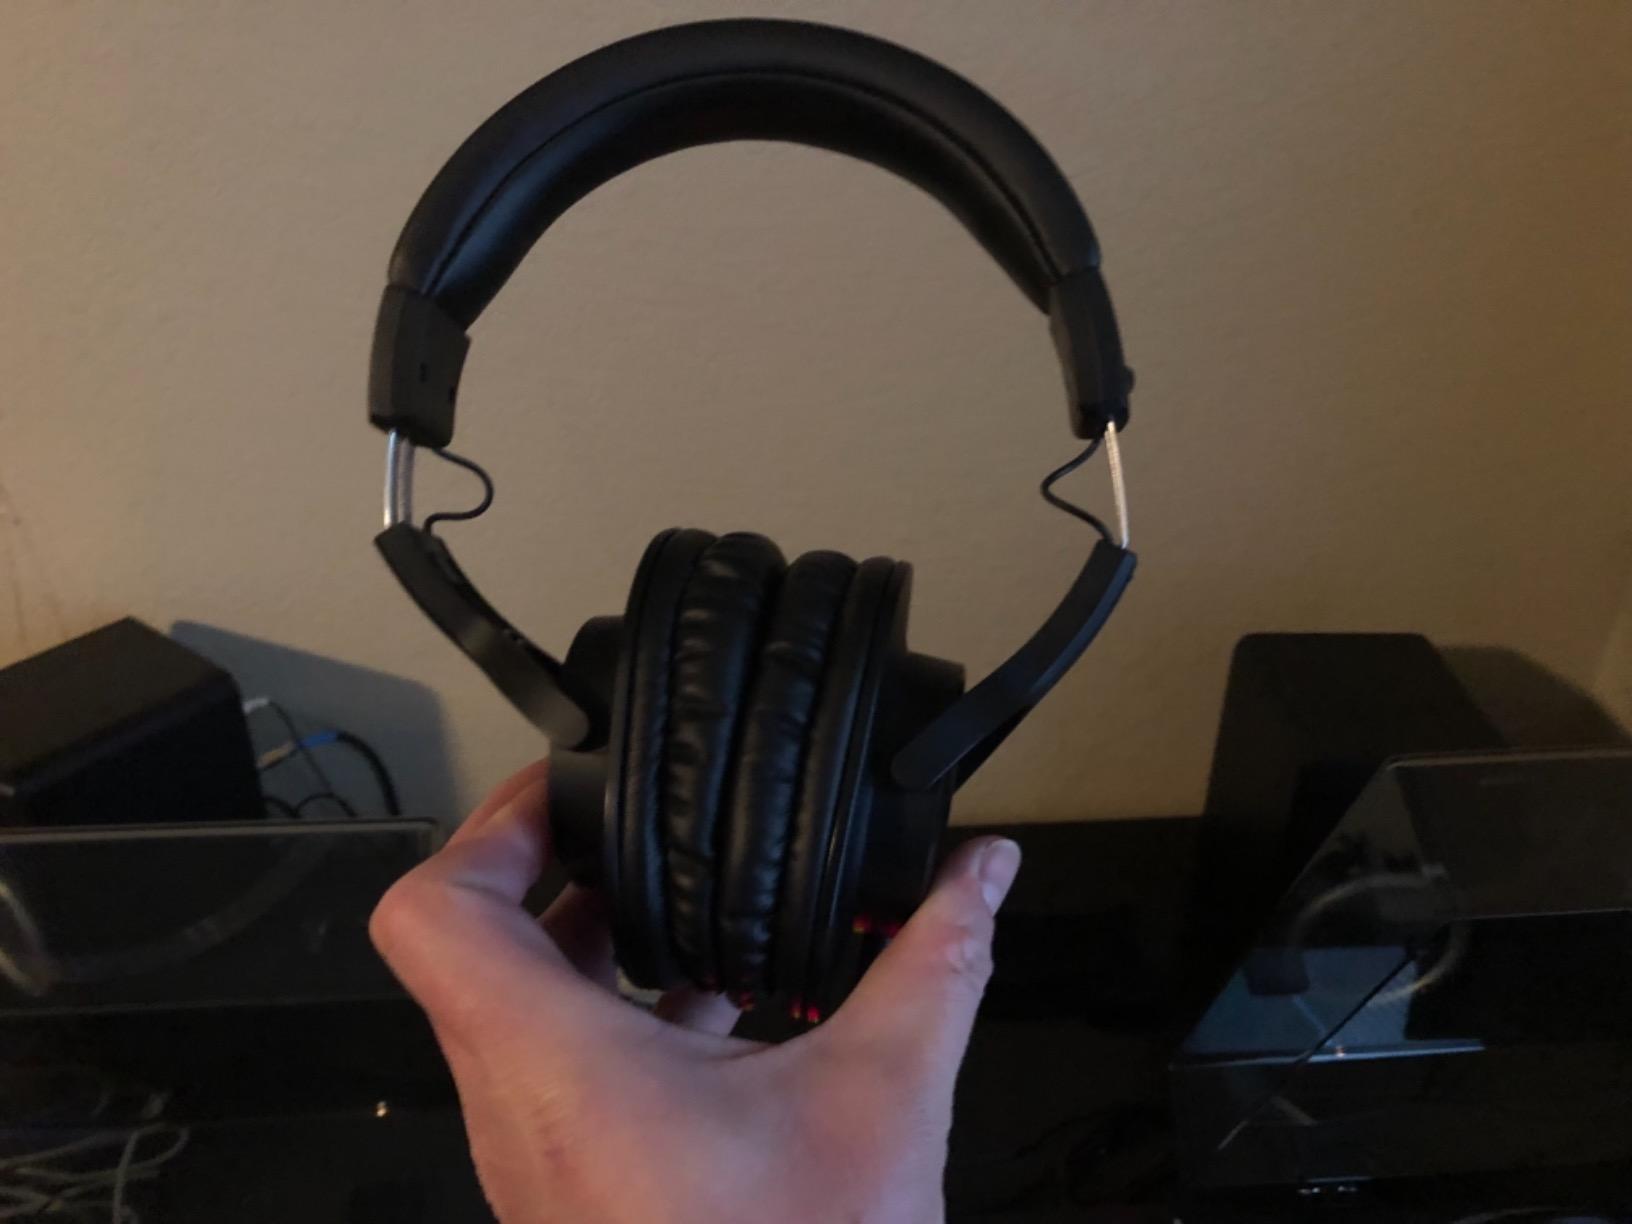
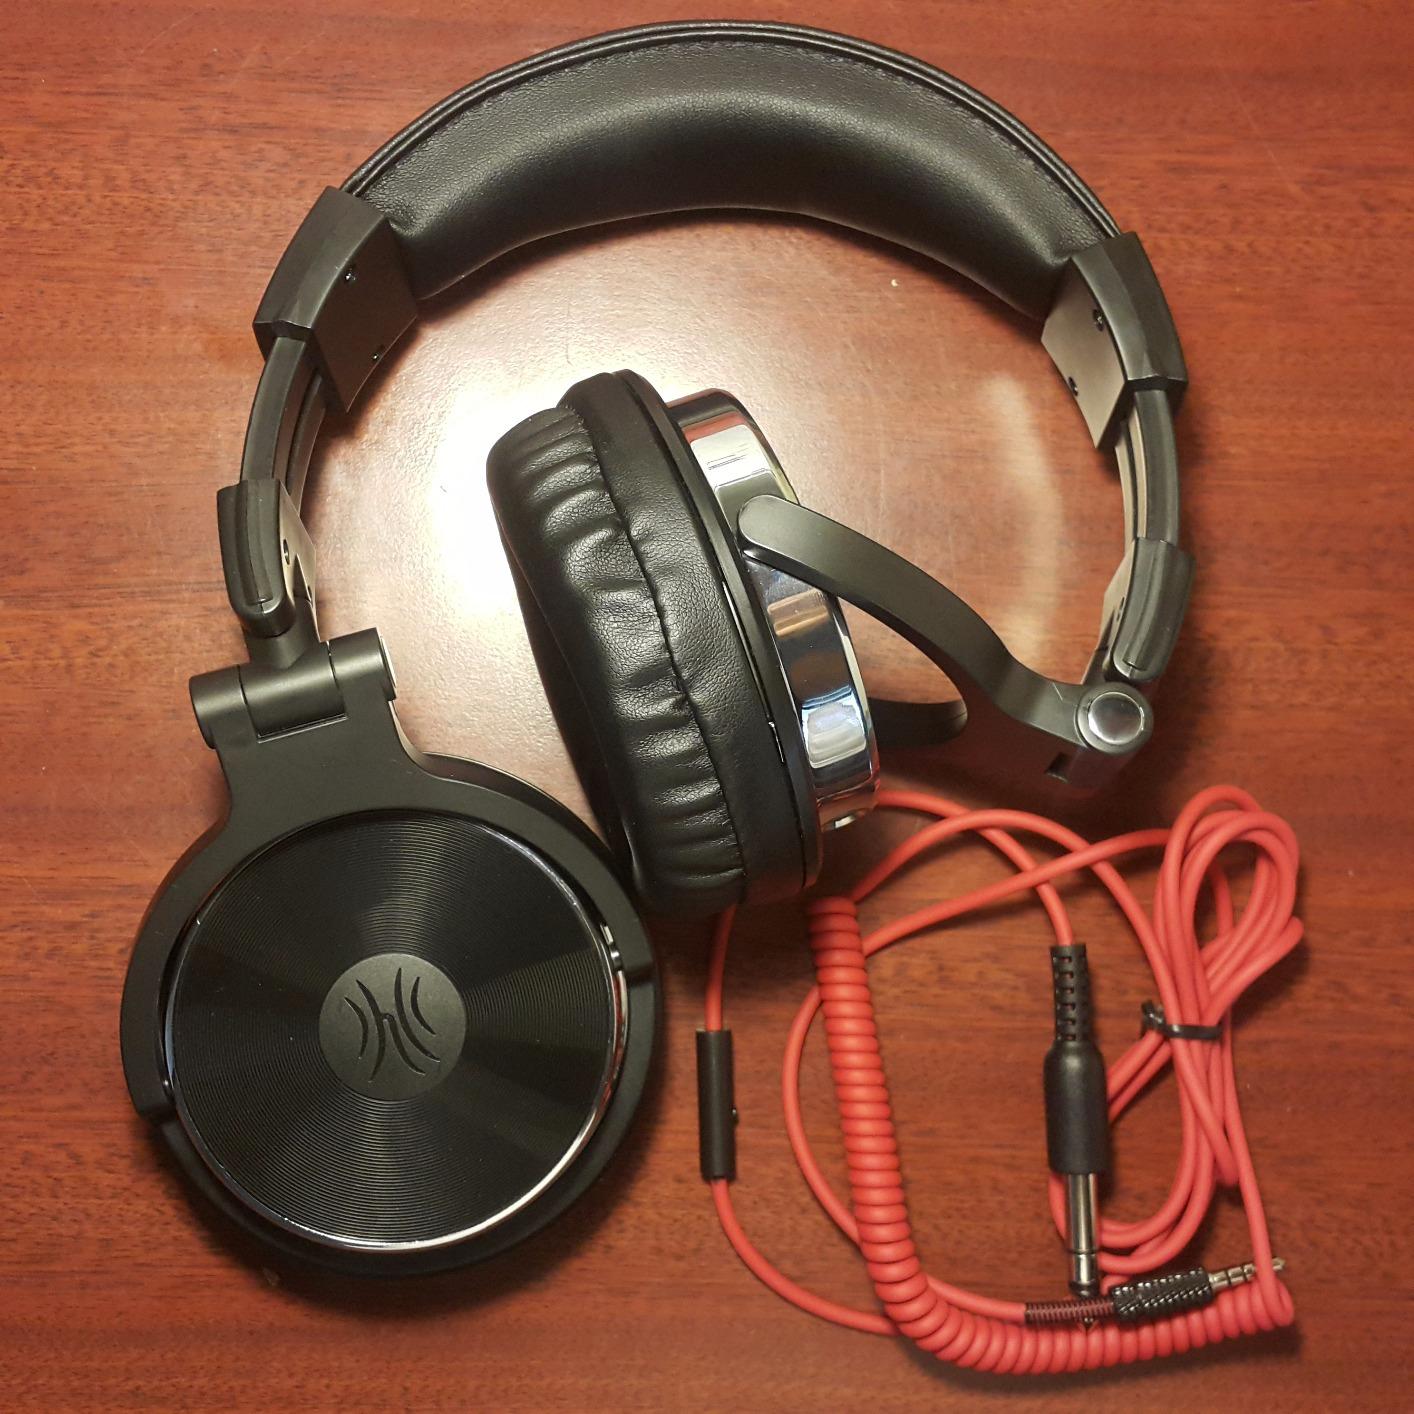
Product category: headphones
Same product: no